Iglesia del Carmen, Burgos

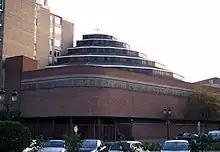
Iglesia del Carmen

The Iglesia del Carmen de Burgos is a Catholic parish church built in Burgos, Castile and León, Spain. It is a modern building, built in 1966–1968, replacing a demolished baroque building. It is located at the intersection of Paseo del Empecinado with Calle del Carmen, between the Arlanzón River and the old railway. The church was inaugurated on 7 July 1968.